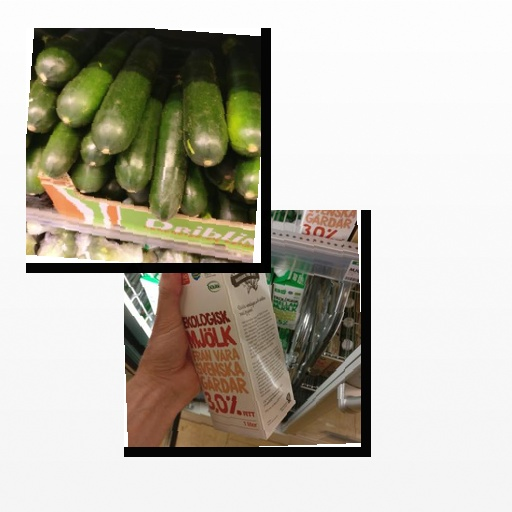
Food items: zucchini, milk